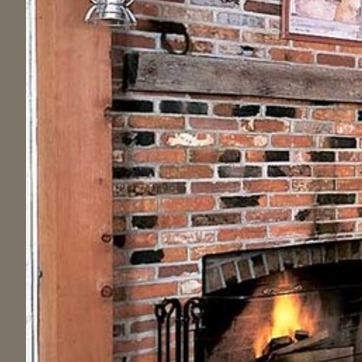
Material: brick